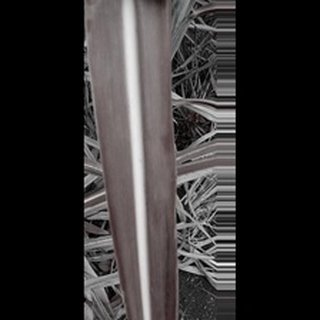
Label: sugarcane_yellow_leaf_disease